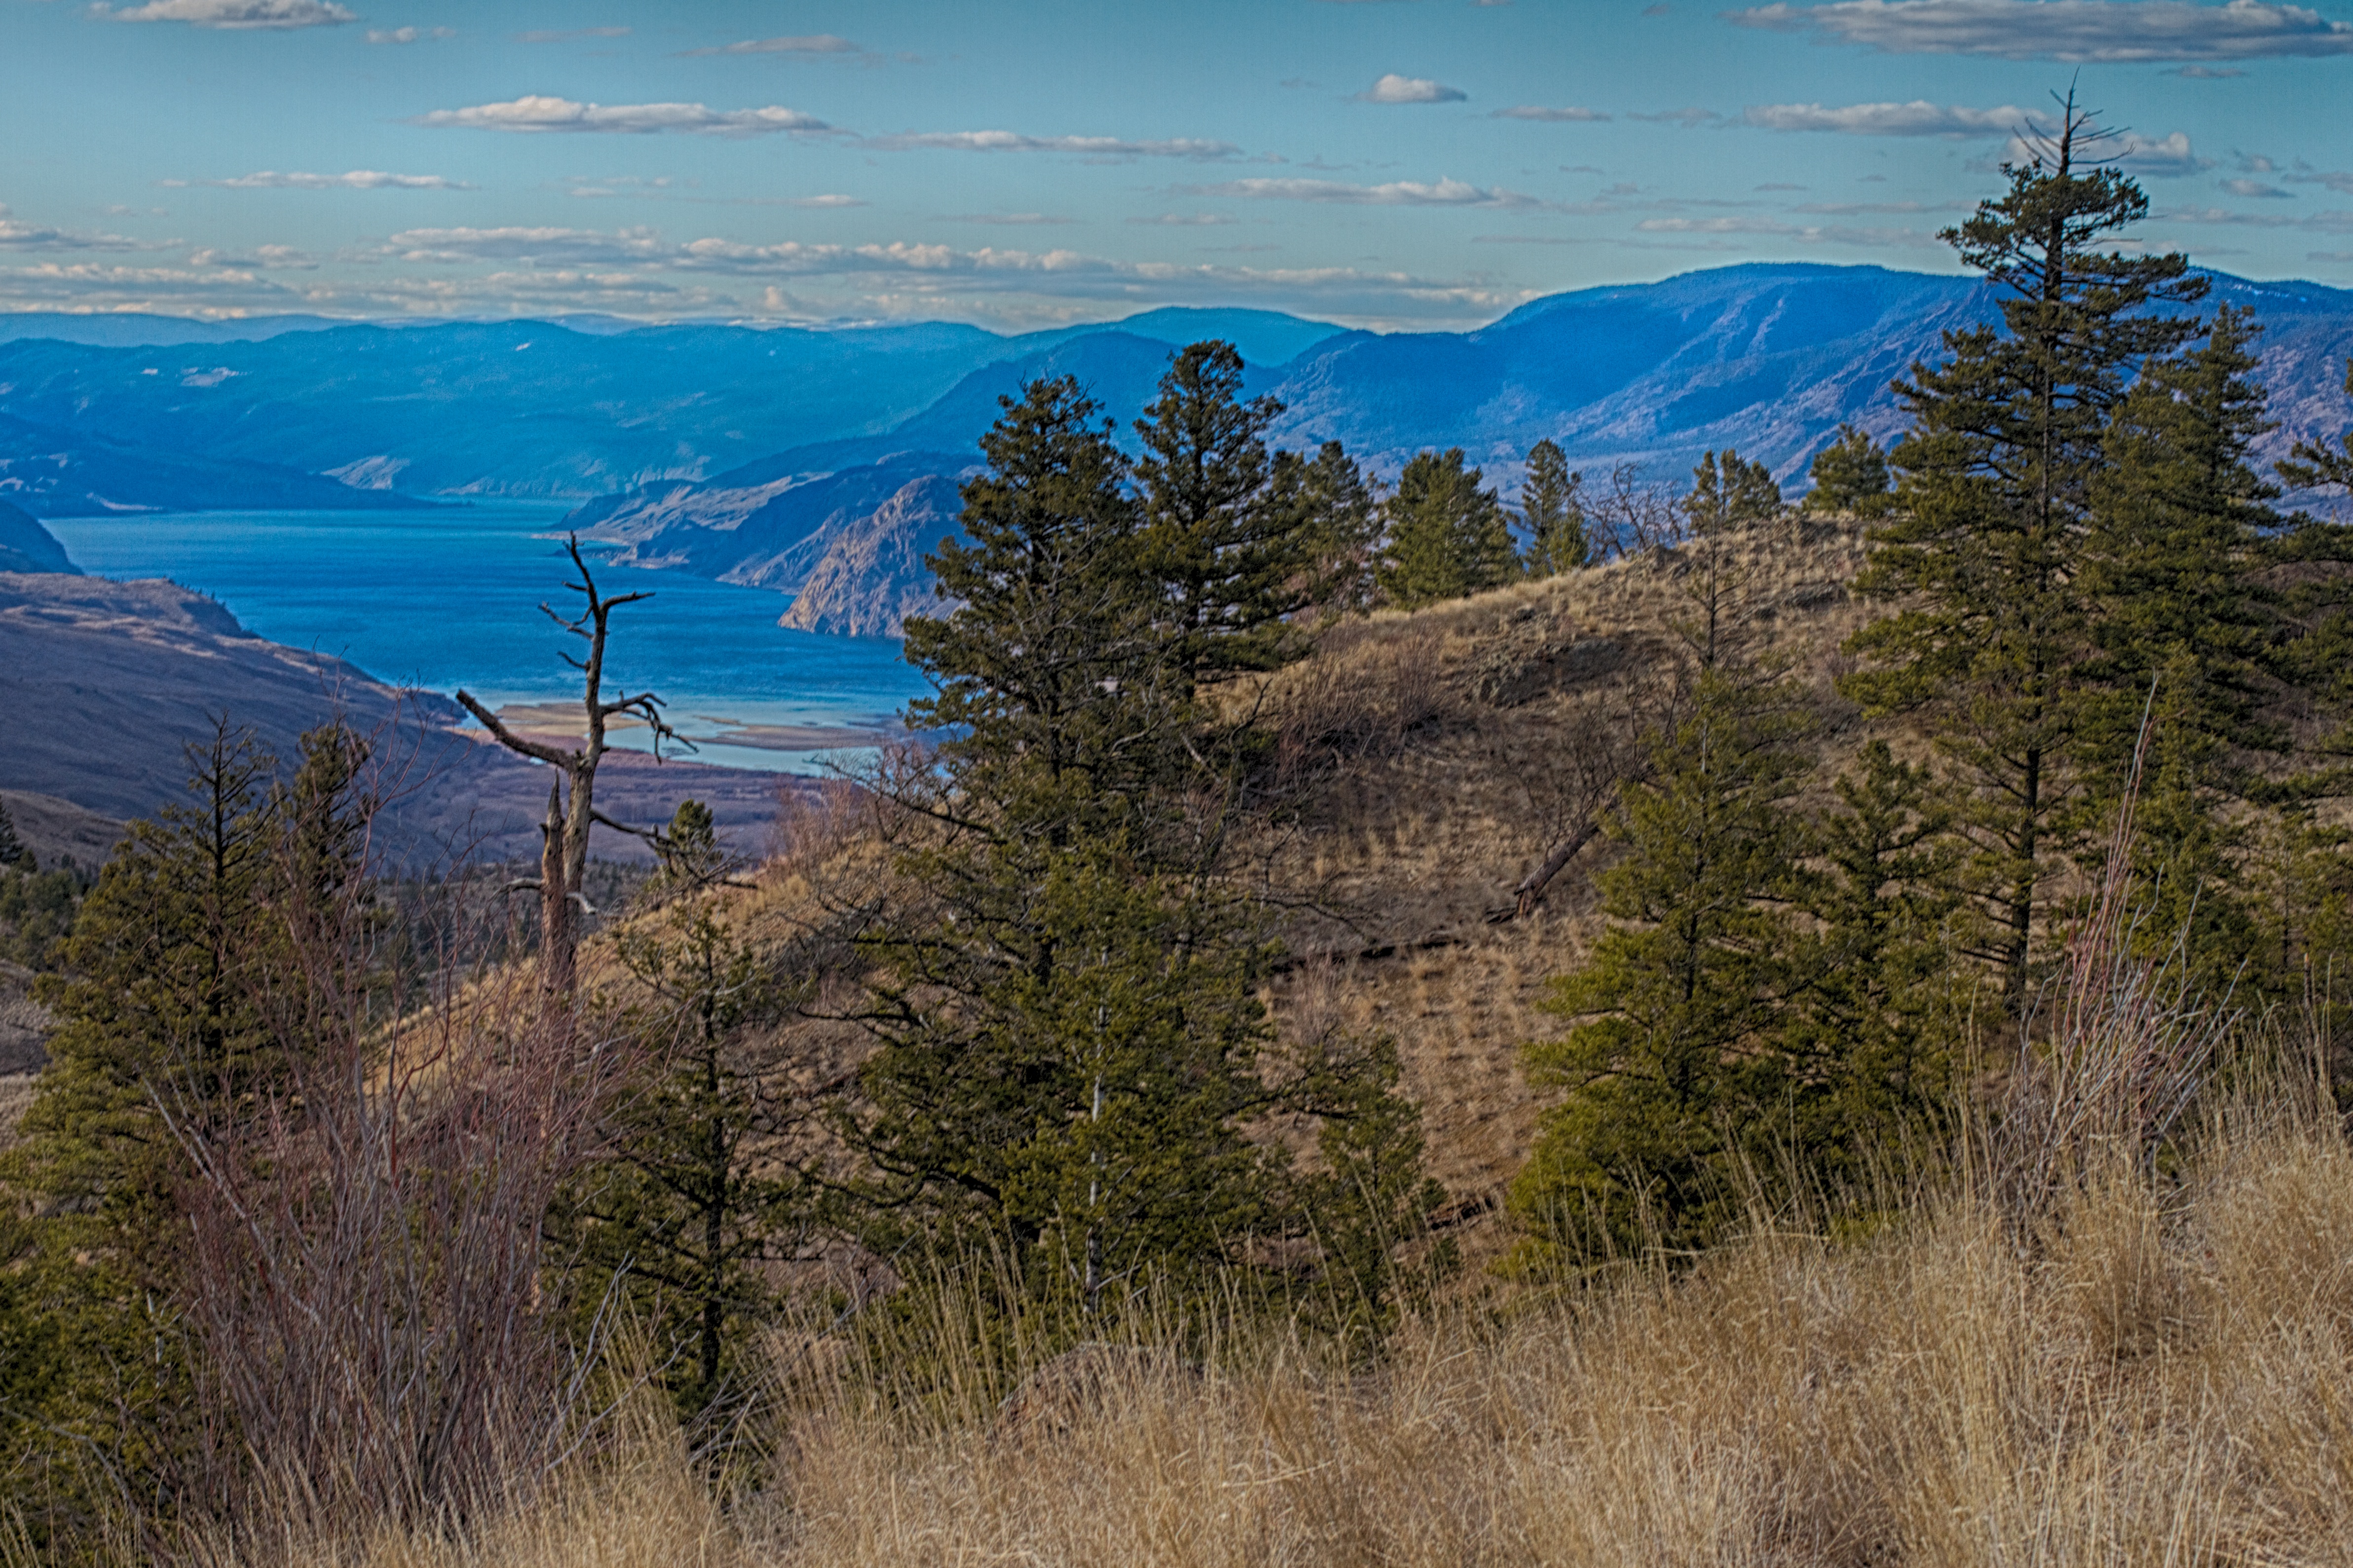
landscape, tree, nature, wilderness, walking, mountain, hiking, trail, meadow, hill, lake, adventure, mountain range, autumn, ridge, hdr, plateau, fell, habitat, loch, ecosystem, landform, natural environment, geographical feature, mountainous landforms